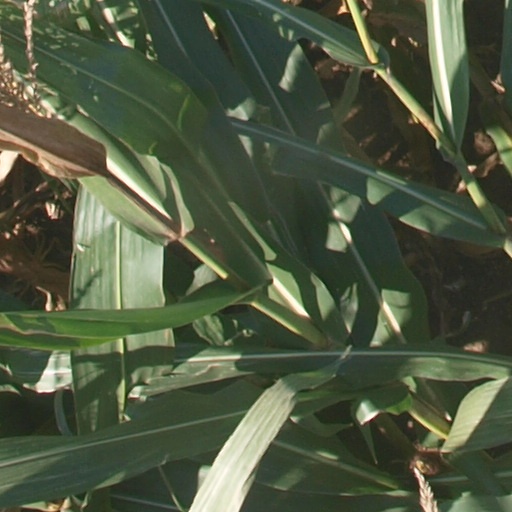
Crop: maize; corn